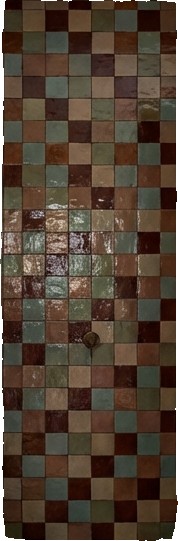
Surface category: cladding